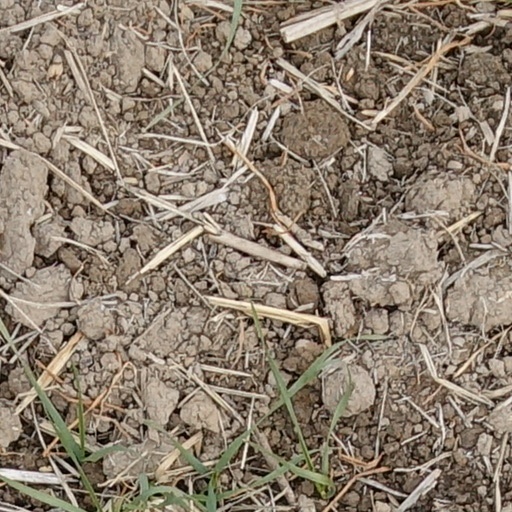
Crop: wheat